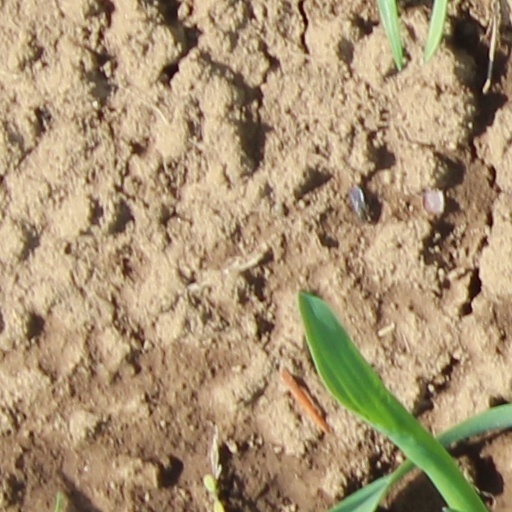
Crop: wheat